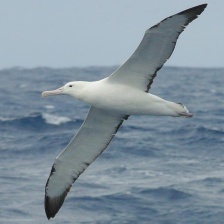
Species: ALBATROSS
Scientific name: DIOMEDEIDAE